Fort Bragg

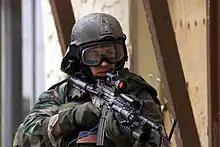
An Army Special Forces operator with his customized M4 carbine prepares to breach an entryway while training in close quarters battle tactics at Fort Bragg, mid-1999

Following World War II, the 82nd Airborne Division was permanently stationed at Fort Bragg, the only large unit there for some time. In July 1951, the XVIII Airborne Corps was reactivated at Fort Bragg. Fort Bragg became a center for unconventional warfare, with the creation of the Psychological Warfare Center in April 1952, followed by the 10th Special Forces Group.